Ciril Horjak

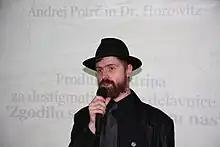
Ciril Horjak in 2009

Ciril Horjak (alias "Dr Horowitz"; born December 1975, in Slovenj Gradec) is a Slovene comic book artist and book and newspaper illustrator. His comics have been published in "Stripburger", in "Quadrado" from Portugal, in "Shtumm" from Germany and "Le Martien" from France. His editorial illustrations have been published in Večer Newspaper (Slovenia), Guardian (UK), Le Monde (FR), Chicago Tribune (USA) and others.